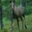
Label: deer